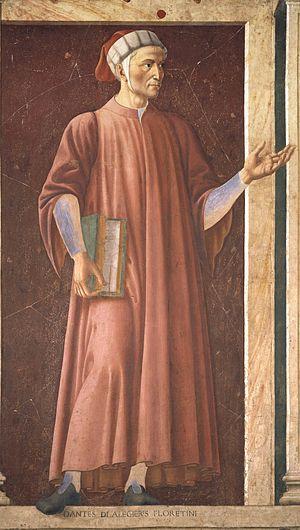
La terza rima est une structure rimique particulière des strophes intercalant dans un tercet une rime issue du tercet suivant. Elle est utilisée pour la première fois par le poète italien Dante Alighieri dans son œuvre majeure la Divine Comédie.
L'agrégation d'italien est, en France, un concours public du ministère de l'Éducation nationale.
Dante Alighieri est un poète, écrivain, penseur et homme politique florentin né entre la mi-mai et la mi-juin 1265 à Florence et mort le 14 septembre 1321 à Ravenne.
Il Fiore est un recueil poétique de 232 sonnets attribué à Dante Alighieri. Il s'agit d'une réécriture du Roman de la Rose.
Le piazzale des Offices ou Piazzale degli Uffizi ou encore Piazzale Uffizi, est initialement un cortile dû à l'architecte Giorgio Vasari allongé qui forme une rue bordée des deux longs bâtiments des Offices de Florence, réunis du côté de l'Arno par un porche à colonnes doriques. Cet espace compris devant la loggiato en architraves à voûtes est délimitée par des piliers qui comportent des niches, dans lesquelles sont placées les statues en hommages à un florilège de grands hommes de Florence et de la Toscane.